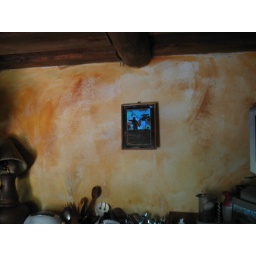
painted wall in my kitchen